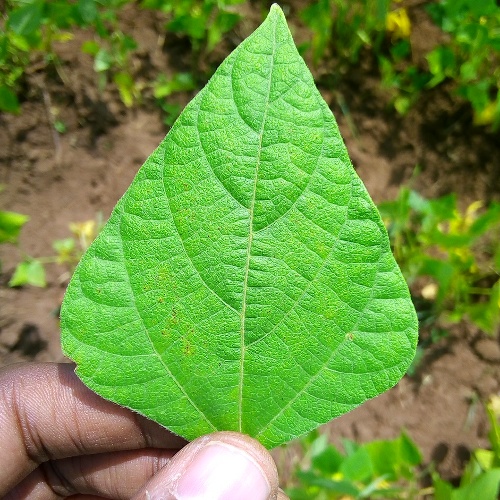
Leaf condition: healthy